Chris Smalls

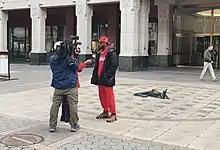
Smalls being interviewed by reporters after the announcement that workers had voted to form a union

On April 20, 2021, Smalls established the Amazon Labor Union (ALU), backed by his labor-activist group, TCOEW. He said that unionizing is important for job security, living wages, paid time off, and medical leave. Smalls said that two of the organizers, current Amazon employees have been living out of their cars. An Amazon spokesperson said that a union would get in the way of employee bargaining. He also said that the company has invasive surveillance of workers to monitor their time, in order to evaluate performance and determine break times, which is a motivator for unionizing, saying "Who wants to be surveilled all day? It's not prison. It's work." Amazon has said that they "don't set unreasonable performance goals", but the company was fined by the Washington State Department of Labor and Industries (L&I) for "monitoring and discipline systems" in direct relation to workplace musculoskeletal disorders. The company has disputed L&I's findings.